Leonardo Torres Quevedo

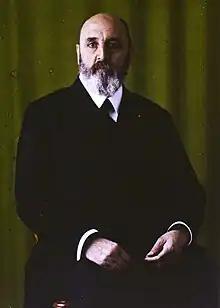
Autochrome by Auguste Léon, 1921

Leonardo Torres Quevedo (28 December 1852 – 18 December 1936) was a Spanish civil engineer, mathematician and inventor, known for his numerous engineering innovations, including aerial trams, airships, catamarans, and remote control. He was also a pioneer in the field of computing and robotics. Torres was a member of several scientific and cultural institutions and held such important positions as the seat "N" of the Real Academia Española (1920–1936) and the presidency of the Spanish Royal Academy of Sciences (1928–1934). In 1927 he became a foreign associate of the French Academy of Sciences.